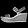
Label: Sandal